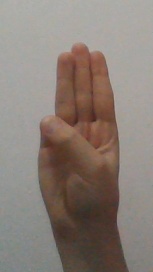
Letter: thaa